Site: brandenburg
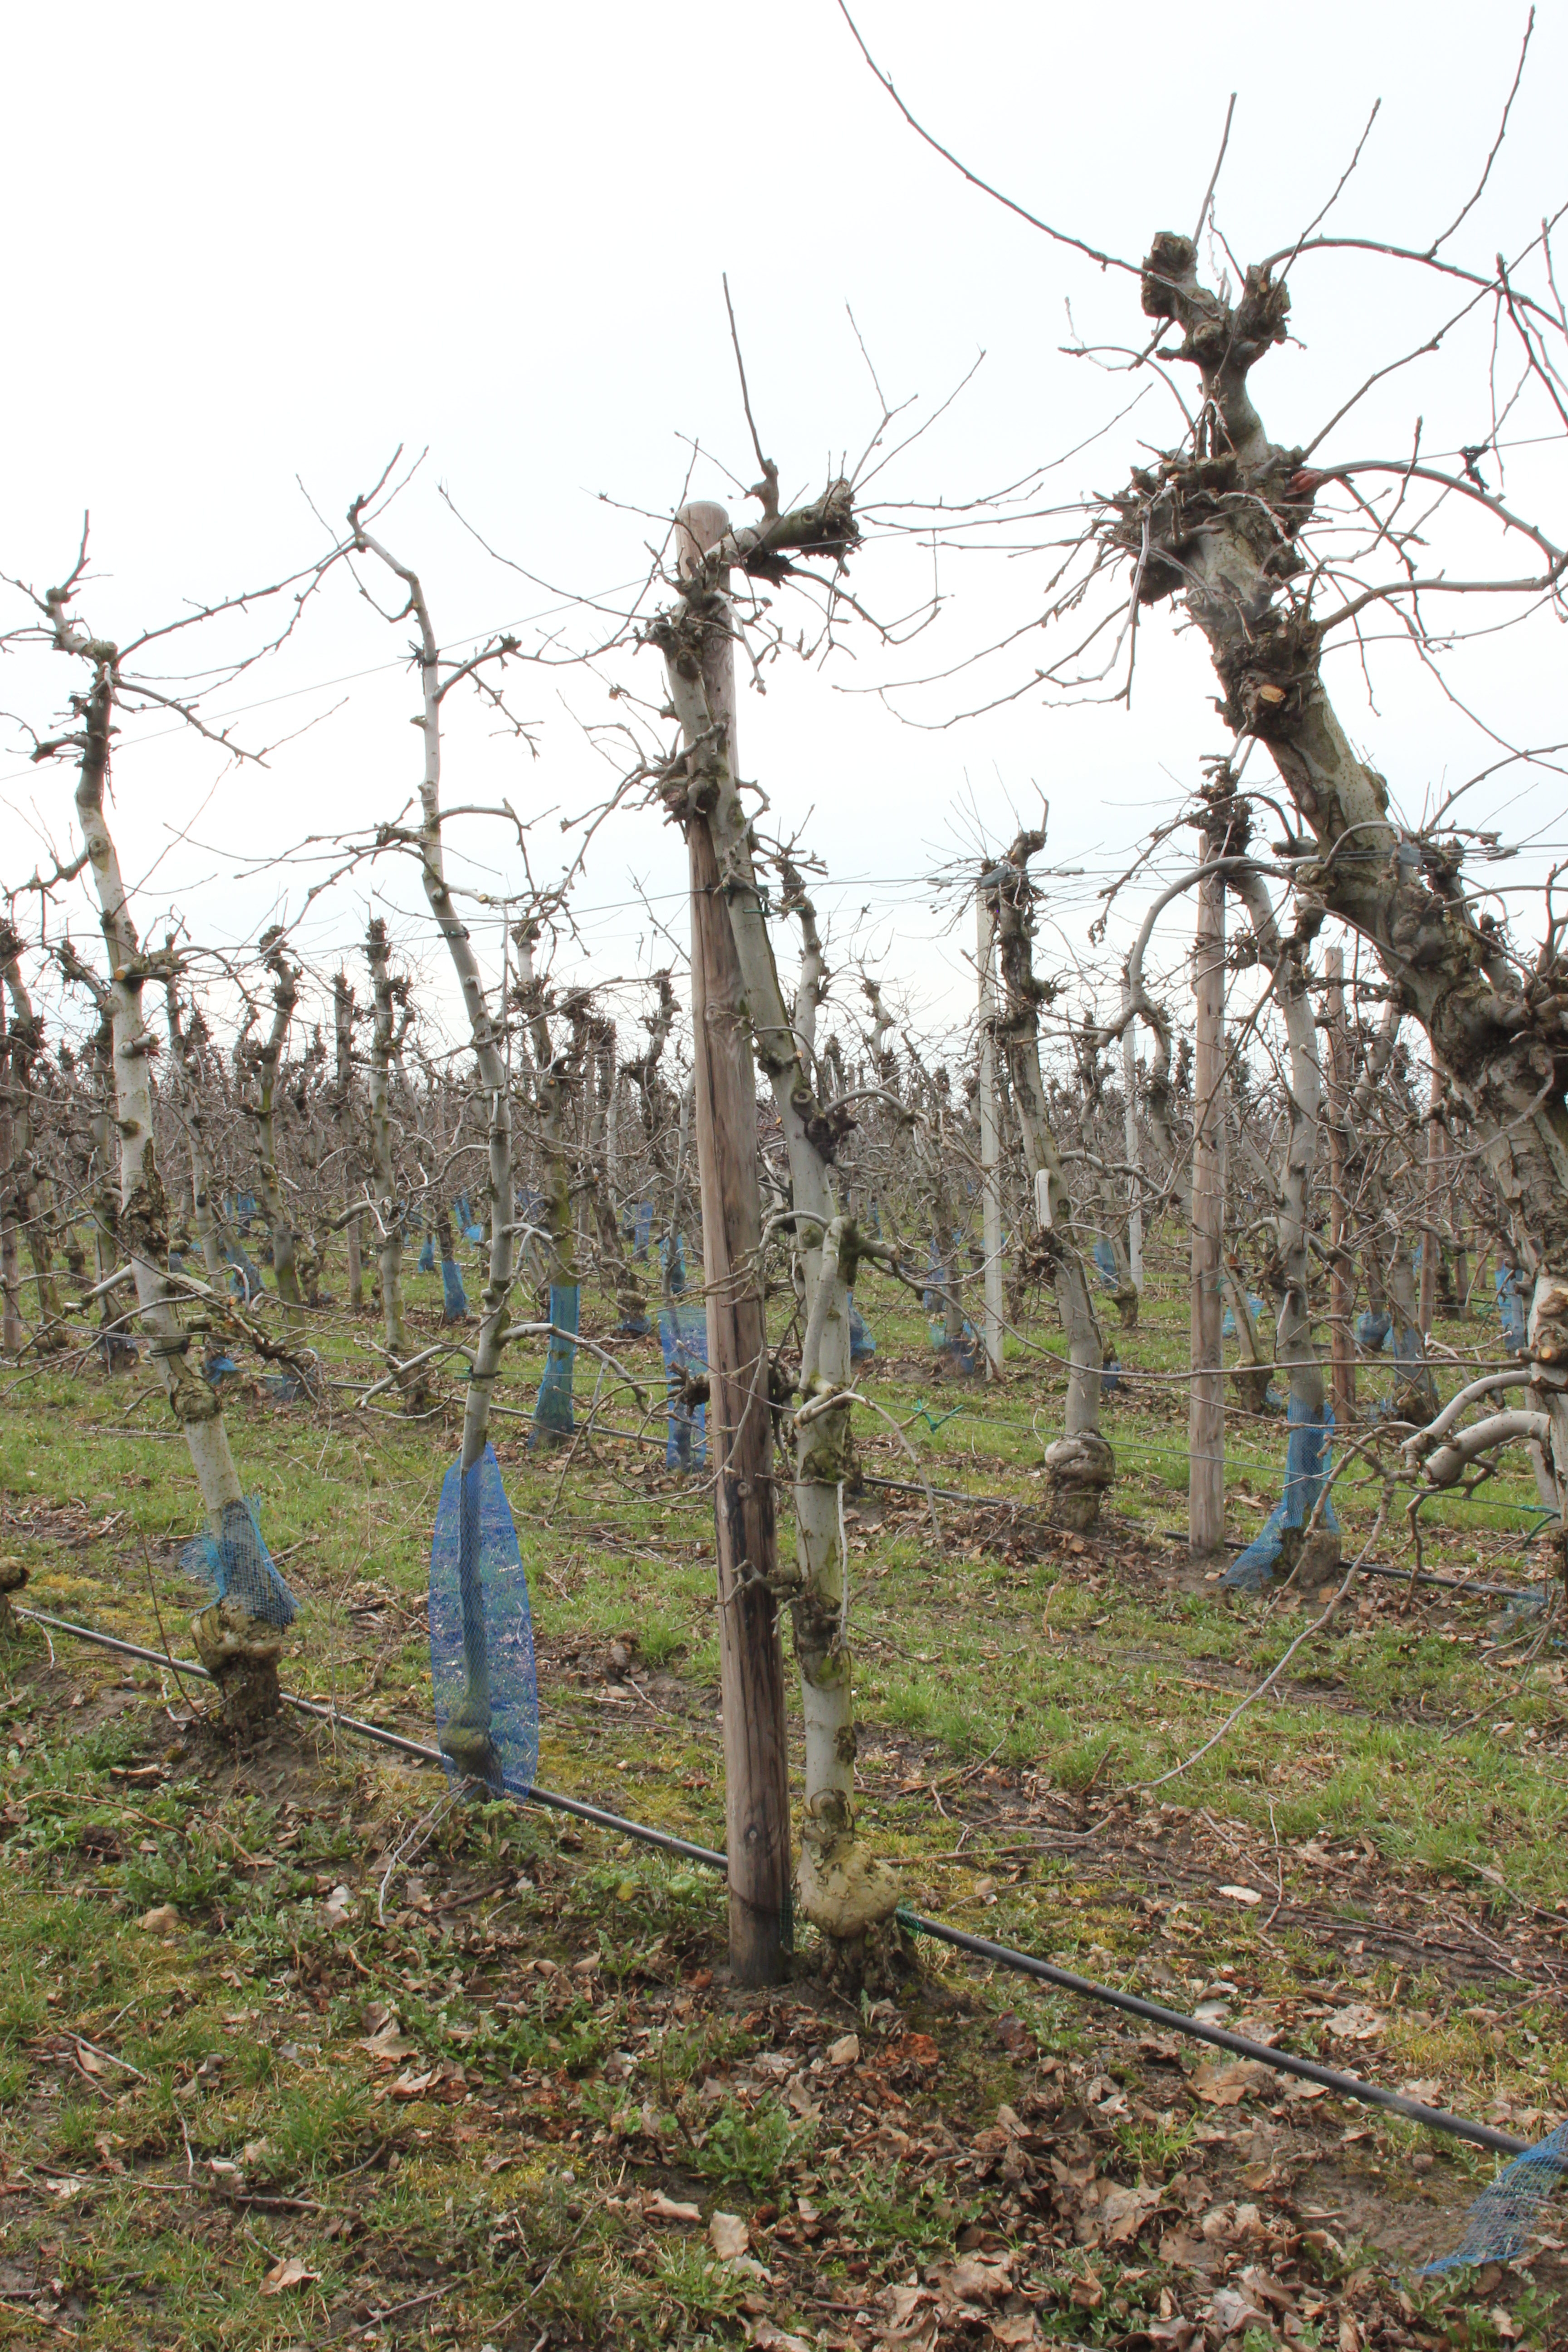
Growth stage (BBCH 01): Bud development